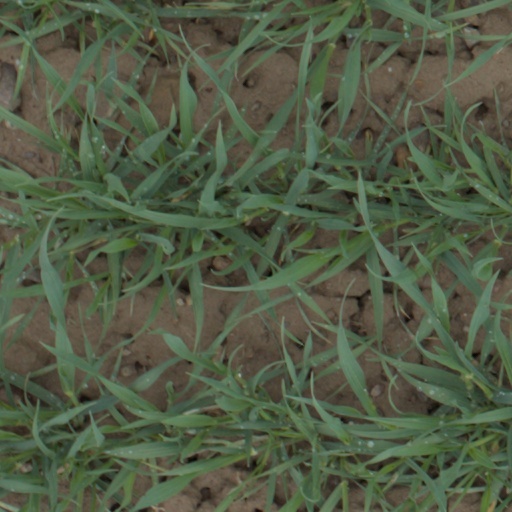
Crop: wheat